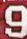
Number: 9